Shenzhen

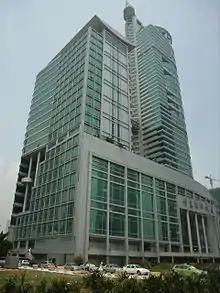
Shenzhen Telecentre

As part of turning Shenzhen into a cultural city, the municipal government established the "Library City" concept in 2003. The plan would create a library network within the city through library construction, service improvement, and create a comfortable reading environment. By the end of 2015, Shenzhen has 620 public libraries, including 3 city-level public libraries, 8 district-level public libraries, and 609 grassroots libraries. Notable libraries include the Shenzhen Library and the Shenzhen Children's Library. Shenzhen also has bookstores, with the most notable being Shenzhen Book City in the Futian District. With an operating area of , it claimed to be the largest bookstore of Asia at the time of its opening. Shenzhen has a number of museums and art galleries, such as the Shenzhen Museum, the Shenzhen Art Museum, the Shekou Maritime Museum, the Longgang Museum of Hakka Culture, Shenzhen Museum of Contemporary Art and Urban Planning, and the He Xiangning Art Museum. Shenzhen also has a few theaters, notably the Shenzhen Concert Hall, the Shenzhen Grand Theater, and the Shenzhen Poly Theater.